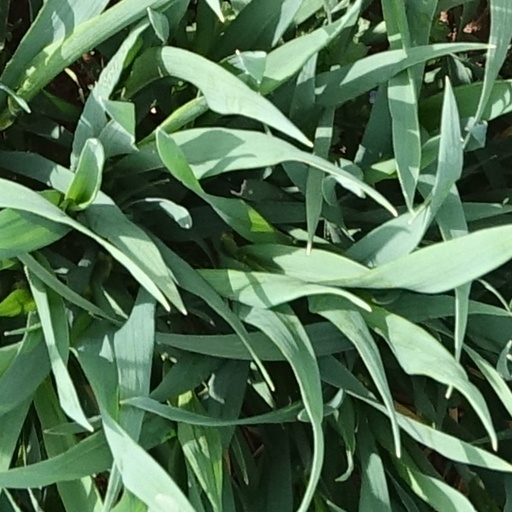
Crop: wheat